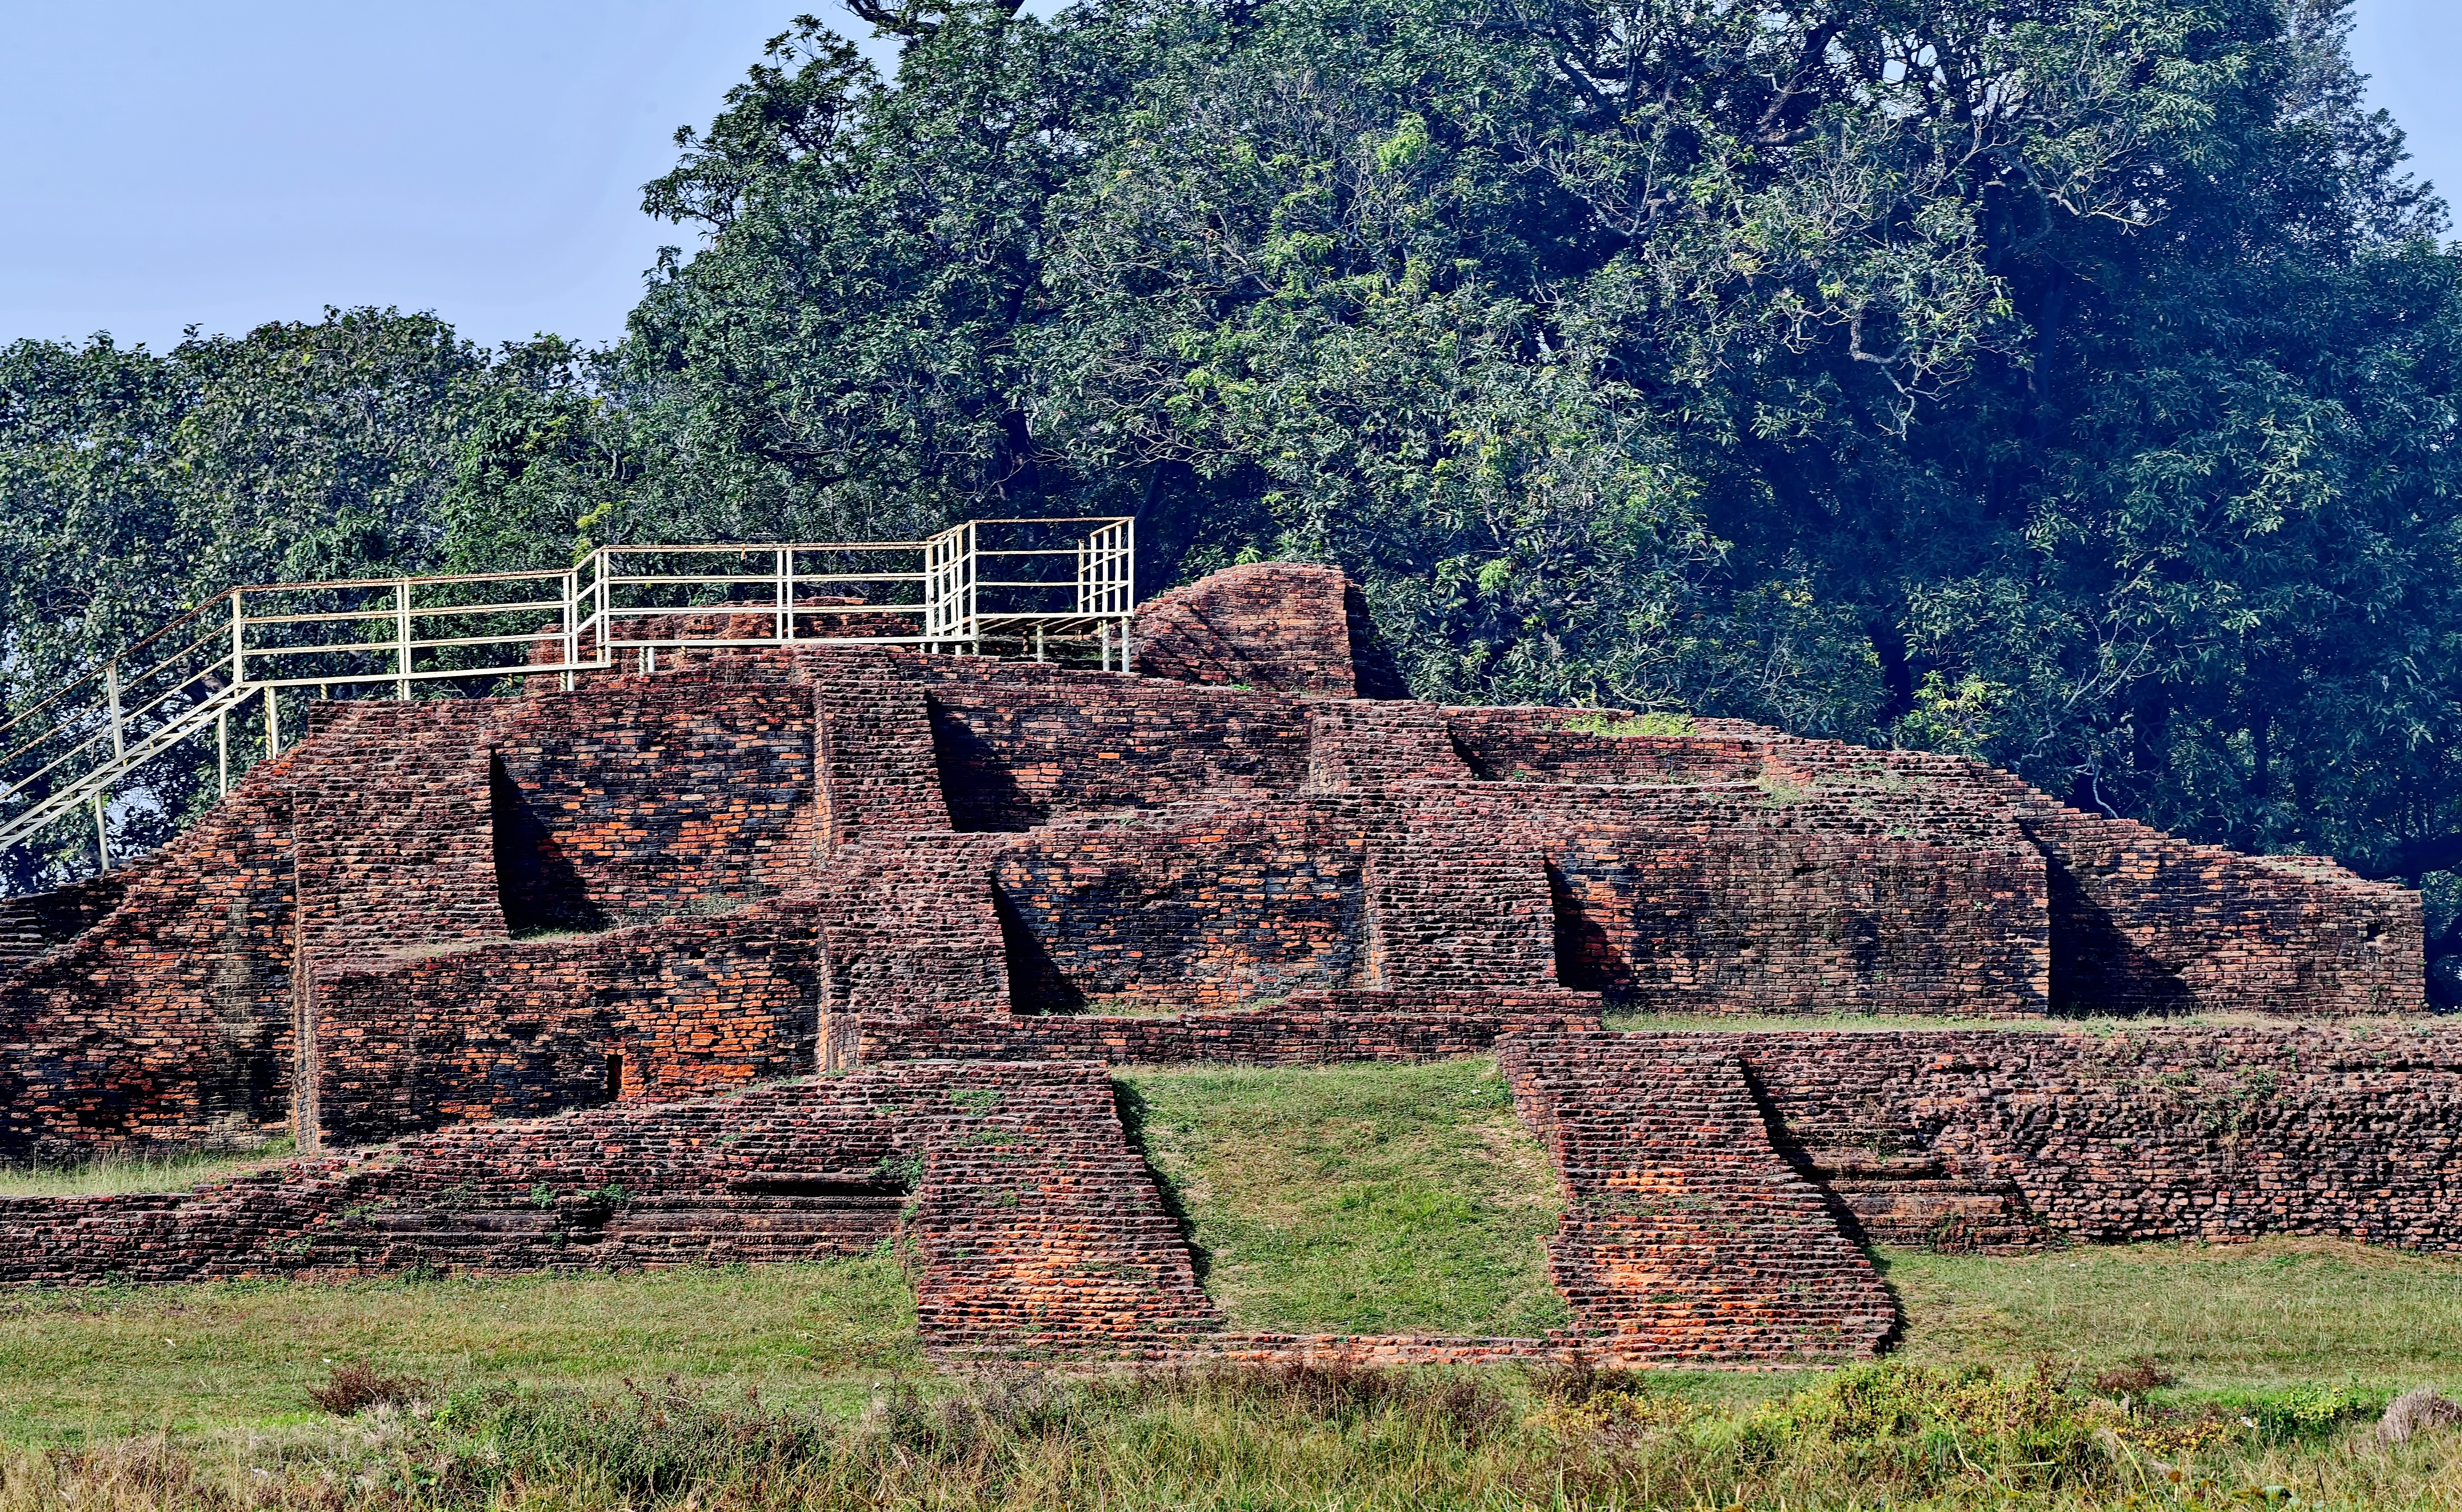
Heritage site: Kudan